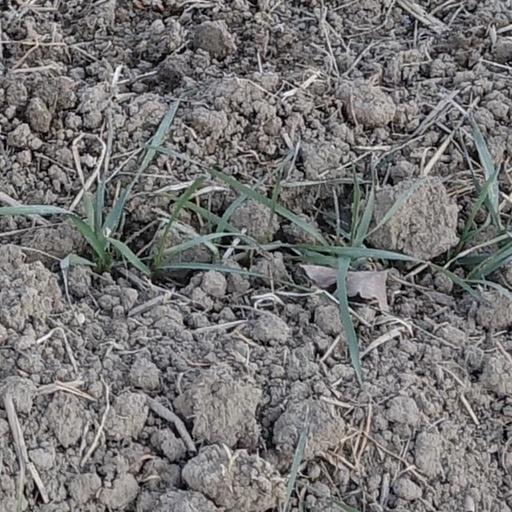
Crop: wheat